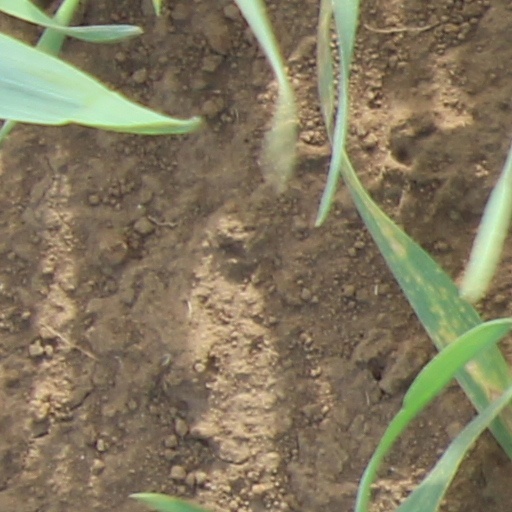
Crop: wheat